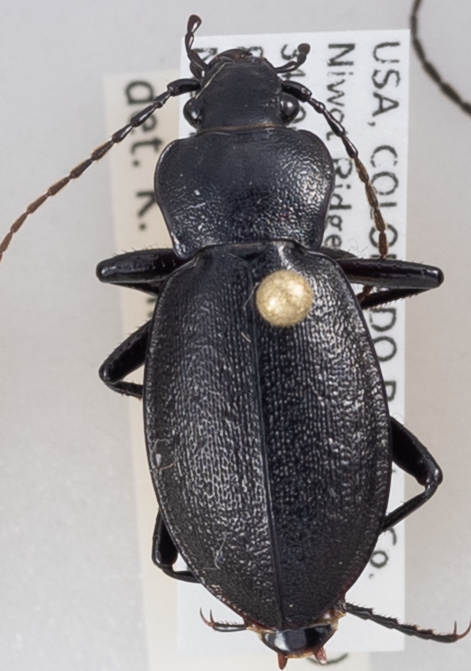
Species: Carabus taedatus
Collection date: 2018-07-03
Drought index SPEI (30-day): -0.82
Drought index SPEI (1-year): -0.692
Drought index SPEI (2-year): -0.1